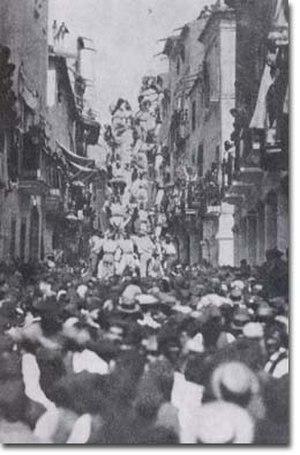
Un castell est une manifestation culturelle traditionnelle des pays catalans consistant à bâtir une pyramide humaine de six à dix étages de forme et organisation bien définies. Contrairement à d'autres tours humaines catalanes, elle est, en principe, statique. Outre les castells, il existe d'autres manifestations culturelles catalanes basées sur les tours humaines, par exemple les falcons, la moixiganga. Au pays valencien, on trouve également la muixeranga, qui partage vraisemblablement des origines communes.